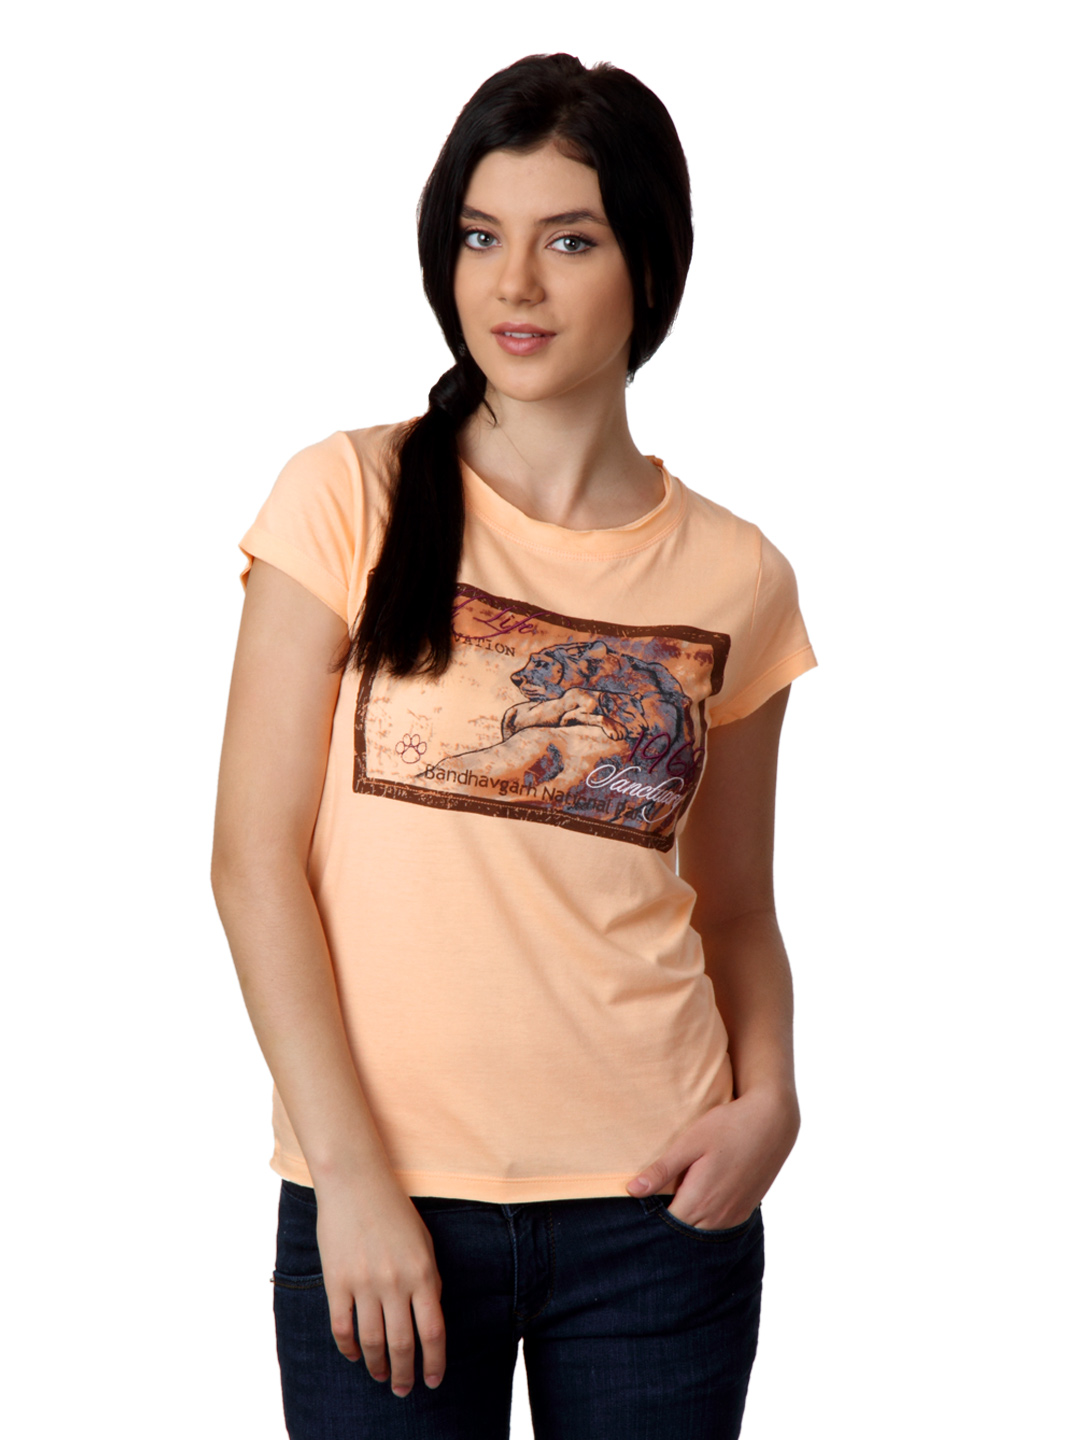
Do u speak green Women Peach T-shirt
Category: Apparel / Topwear / Tshirts
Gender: Women
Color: Peach
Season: Summer 2012
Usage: Casual